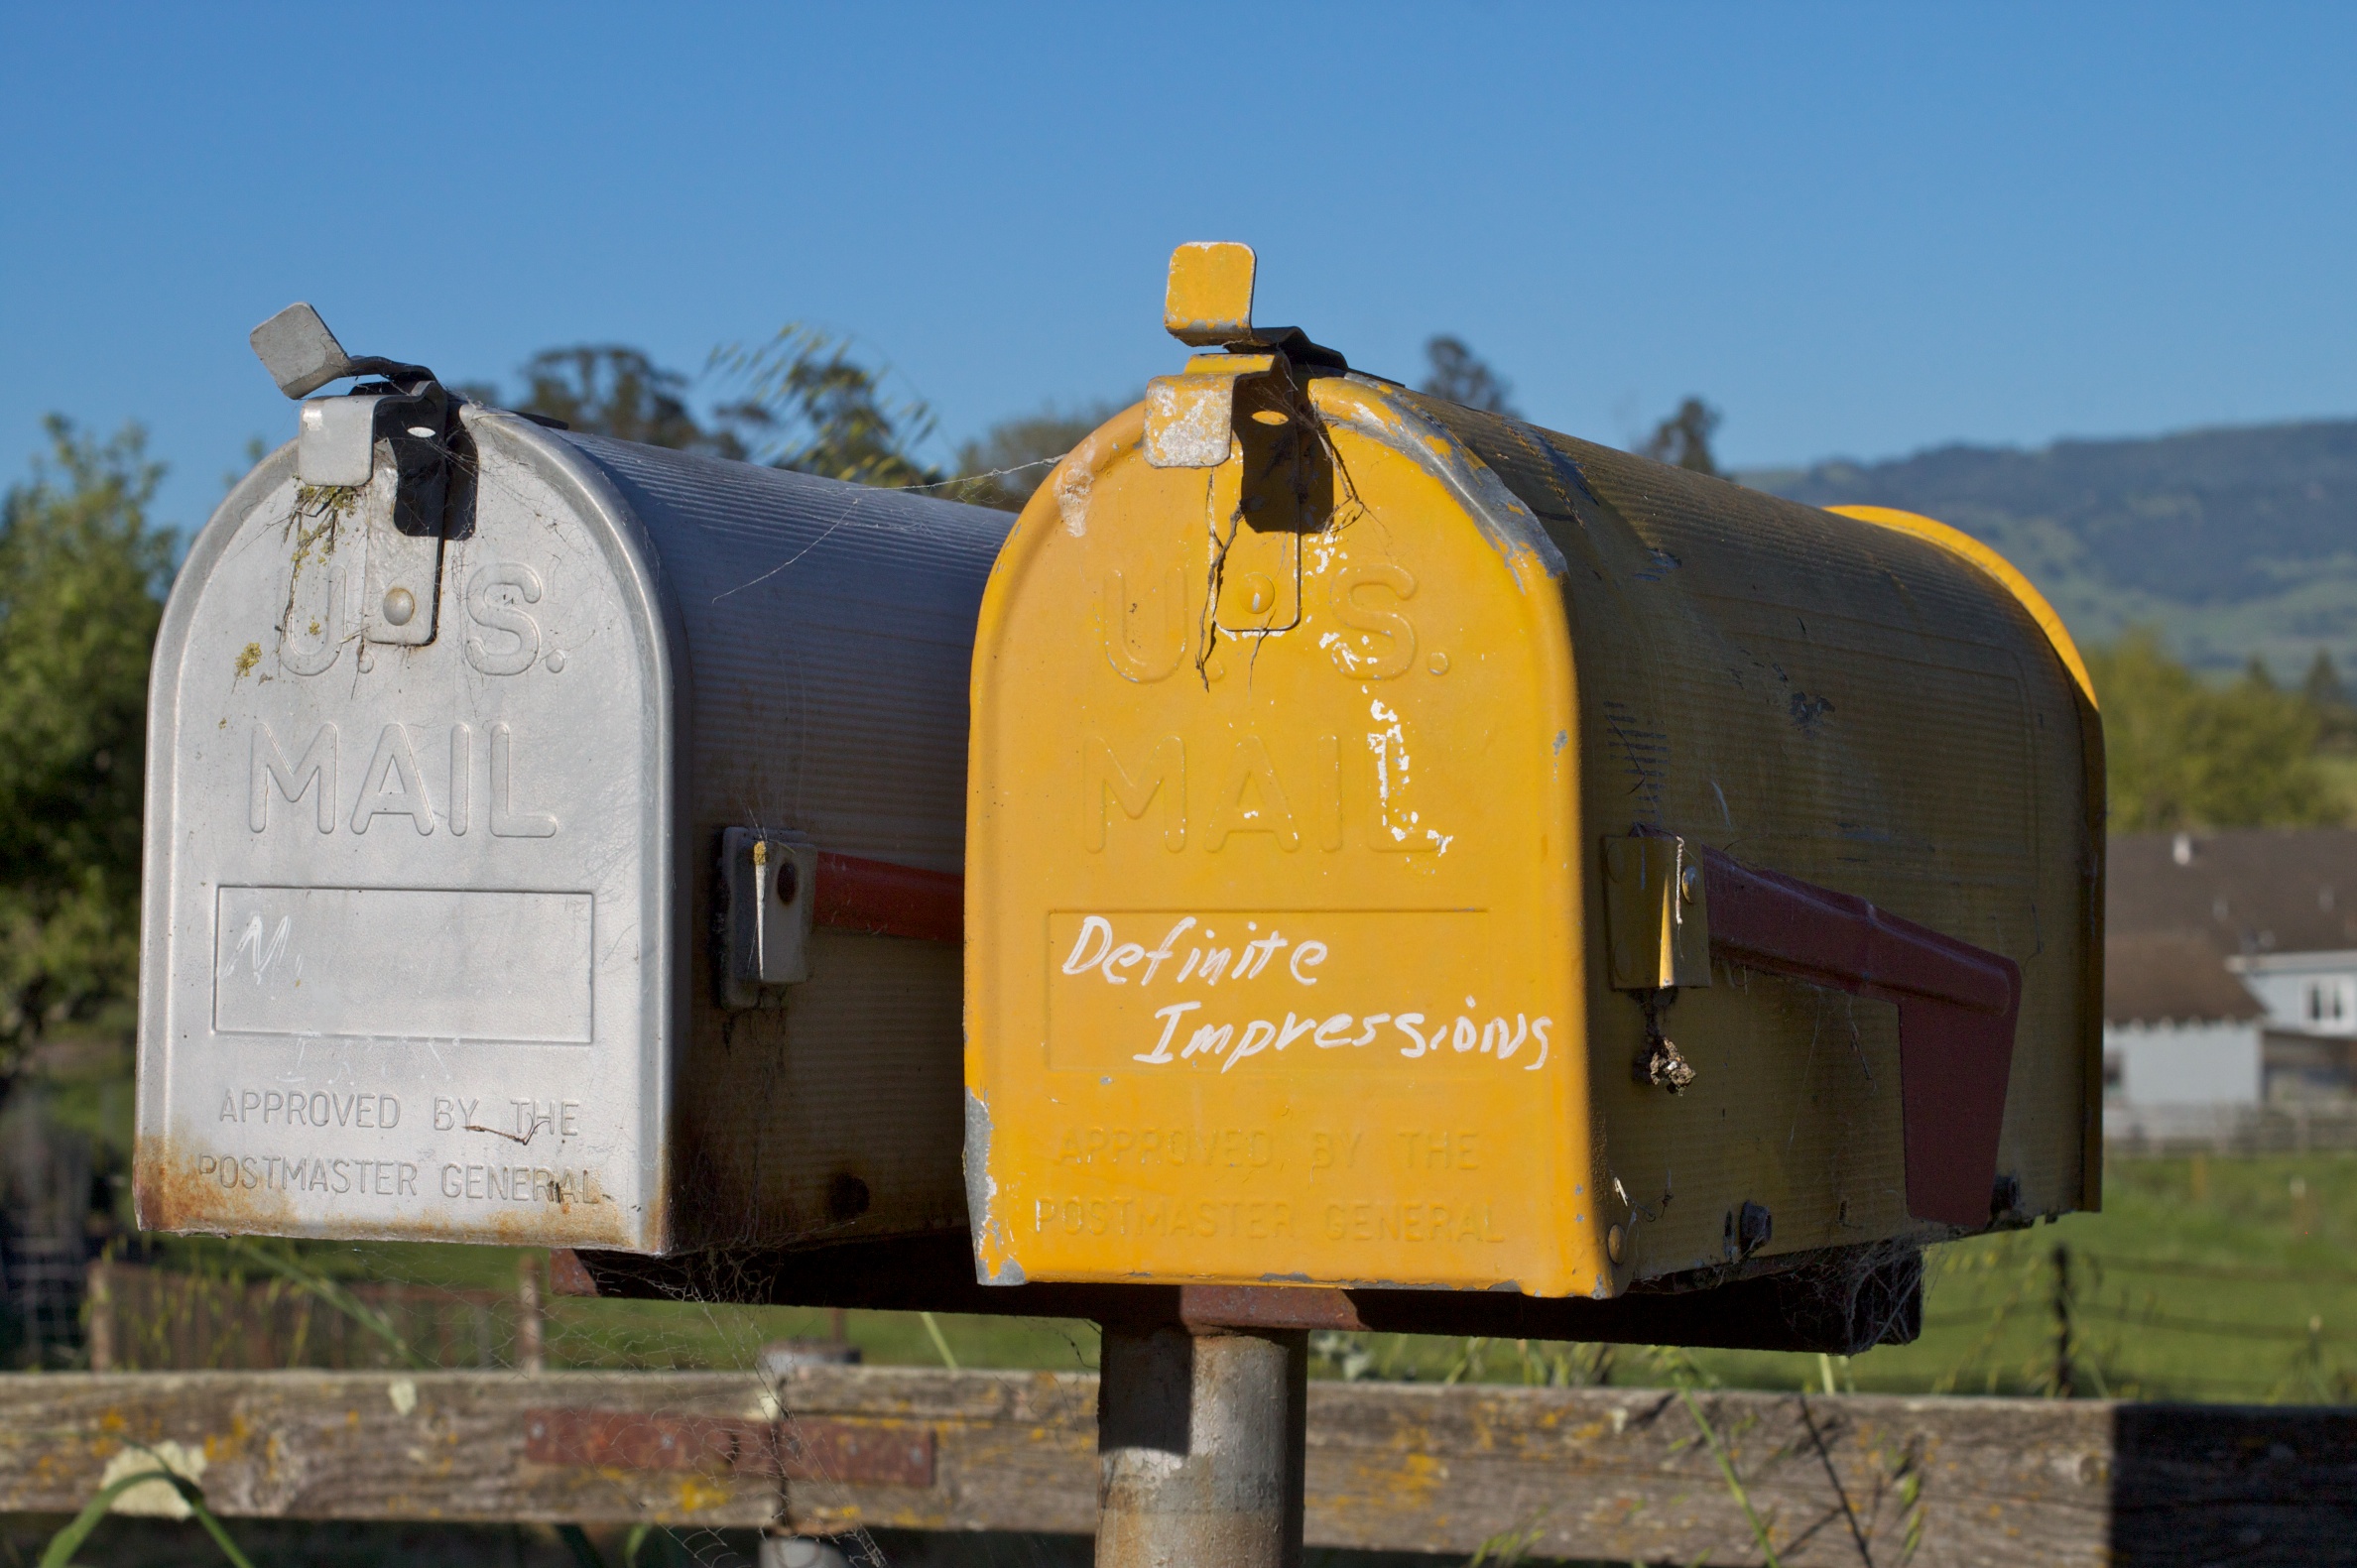
transport, vehicle, mailbox, fiveku, man made object